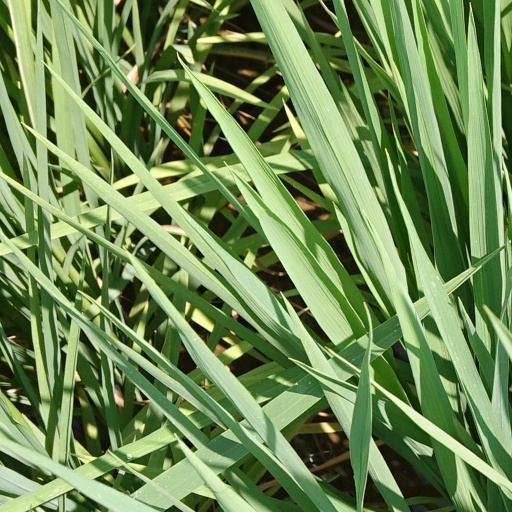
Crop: rice